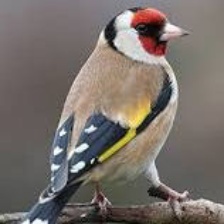
Species: EUROPEAN GOLDFINCH
Scientific name: CARDUELIS CARDUELIS
ImageNet parent category: goldfinch